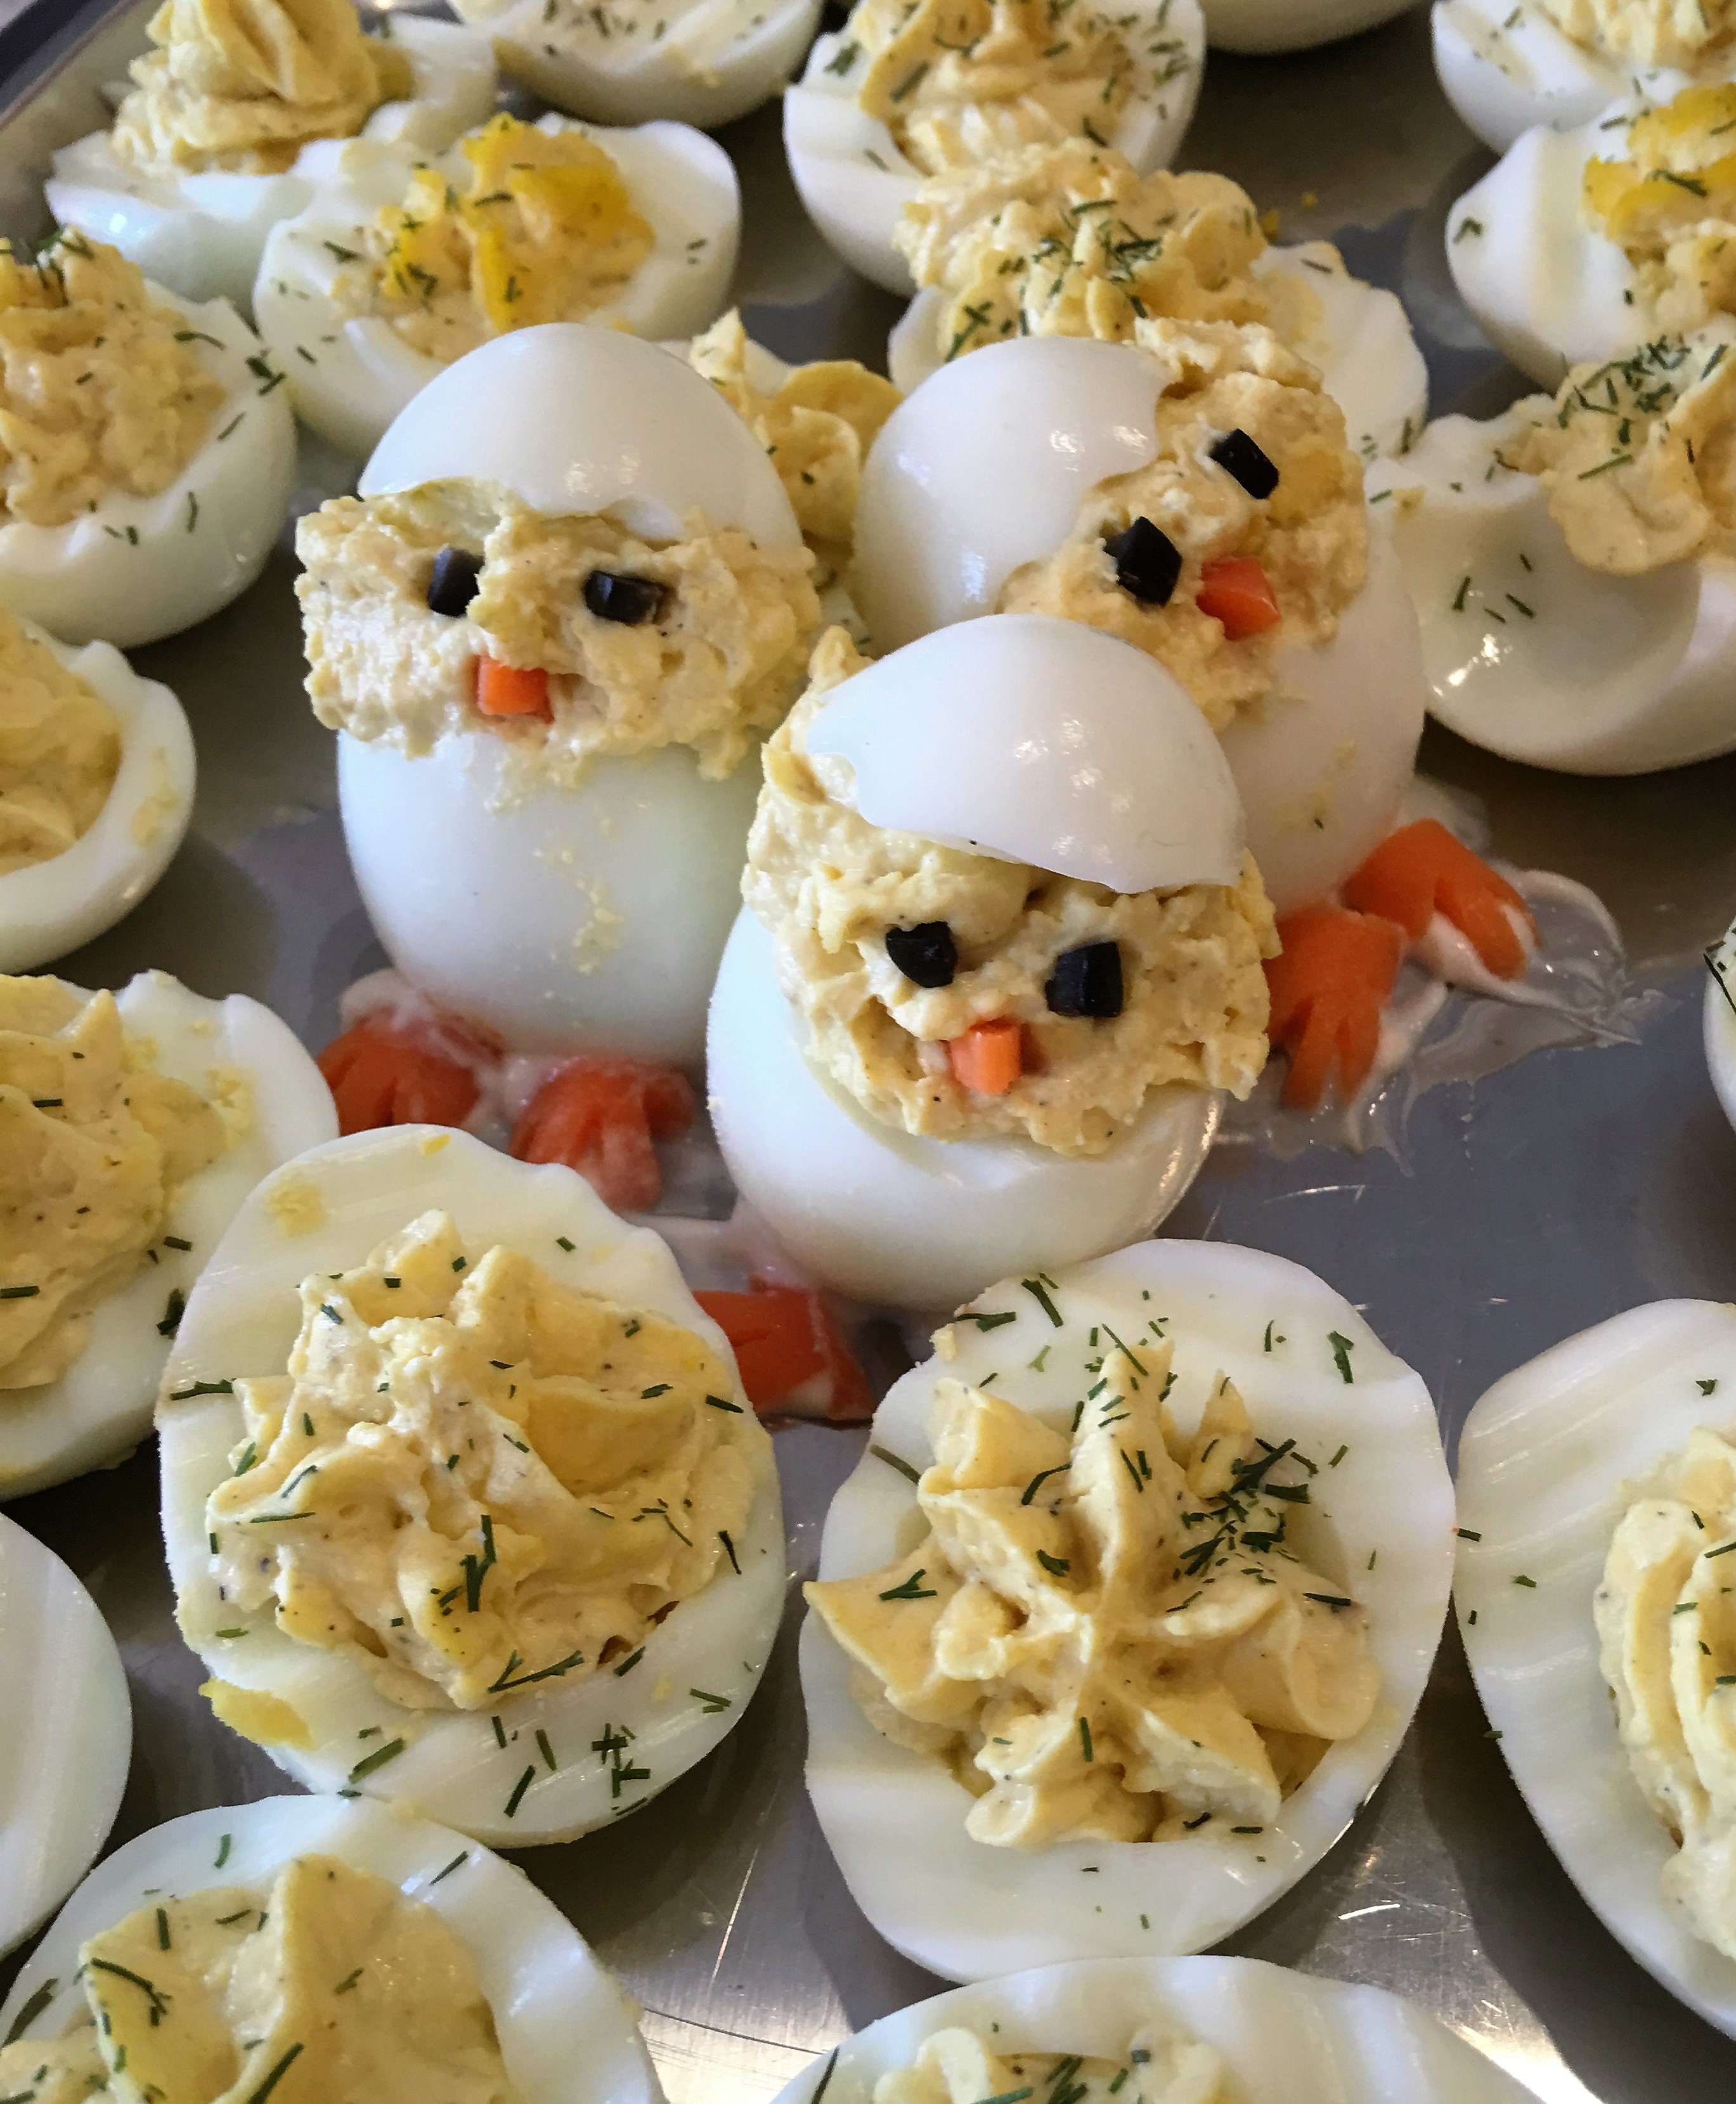
dish, meal, food, cooking, produce, kitchen, breakfast, eat, cuisine, buffet, cook, asian food, festival, fun, nutrition, party, eggs, canape, easter, protein, deviled eggs, hors d oeuvre